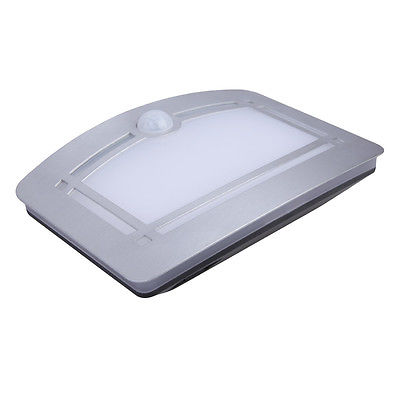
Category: lamp